Chilean rock

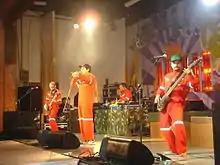
Sinergia mixes Nu metal with humorous lyrics of Chilean mundane life.

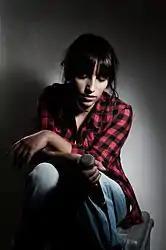
Ana Tijoux and later Mon Laferte are two of the more internationally successful female artist of the new generation

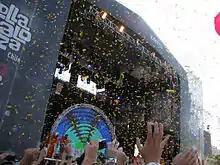
The Flaming Lips – Lollapalooza Chile 2011

These years have seen a consolidation of the previous successes of Chilean rock-pop in the international market, while the older artists are now considered cultural icons. During the 2010s, rock music in general saw a decline in mainstream popularity and chilean rock was not a exception, however a new generation of musicians began to appear, mostly independent and difficult to classify due to the increasing fusion of sub-genres. Folk rock and synth pop are genres that have been successfully reinvented, while an ever-present hard rock scene continues among fan niches.